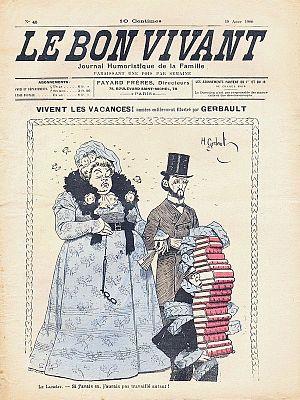
Le Bon Vivant, numéro 40, du 18 août 1900, première page illustré par Henri Gerbault.
Le Bon Vivant est un magazine hebdomadaire humoristique illustré français, lancé en novembre 1899 et disparu en janvier 1911.
Fayard est une maison d'édition française fondée en 1857 par Jean-François Arthème Fayard. Le libellé complet du nom de l’entreprise est Librairie Arthème Fayard. Elle dépend du groupe Hachette Livre.